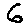
Label: 6